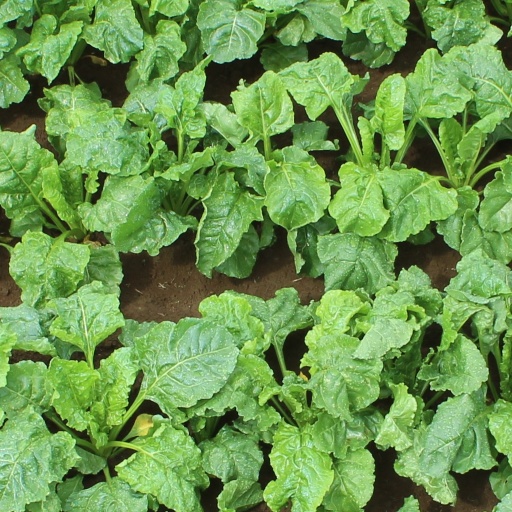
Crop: sugar beet